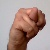
The image shows a hand gesture representing the letter 'N' in Indian Sign Language.